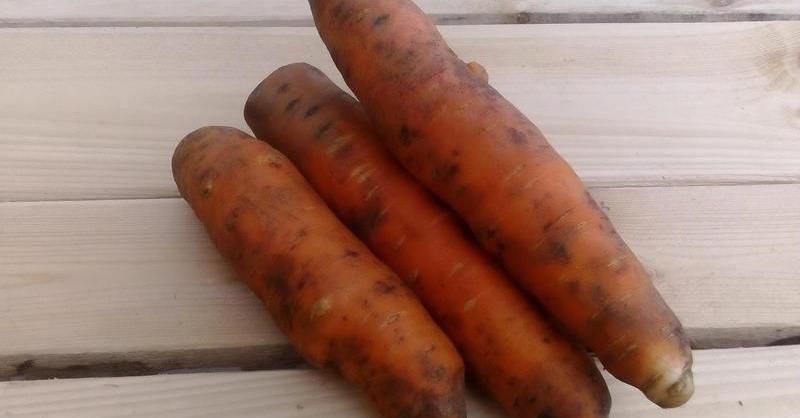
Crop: unknown
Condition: carrot_carrot_cavity_spot